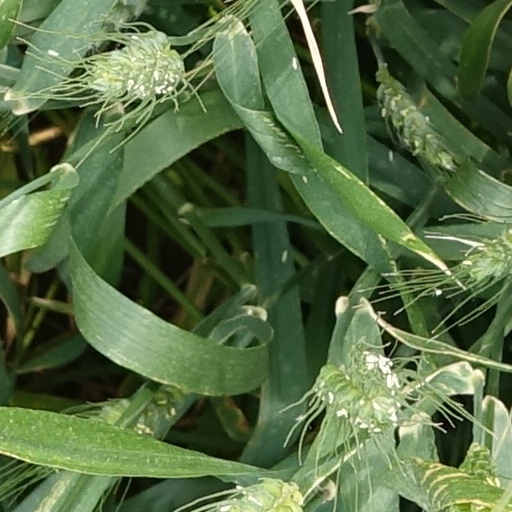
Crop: wheat